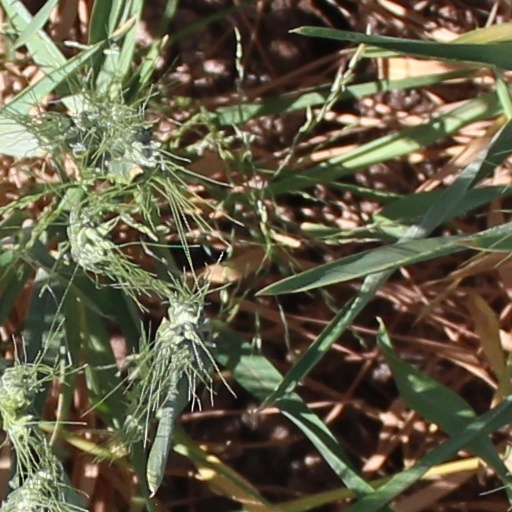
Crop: wheat